Alien Autopsy (2006 film)

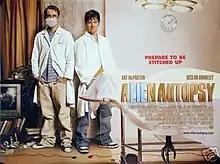
Theatrical release poster

Alien Autopsy (stylised with "lie" highlighted) is a 2006 British comedy film with elements of science fiction directed by Jonny Campbell. Written by William Davies, it relates the events surrounding the infamous "alien autopsy" film promoted by Ray Santilli and stars Ant & Dec, as Santilli and Gary Shoefield. The film was a moderate commercial success domestically, making no. 3 on the British box office chart.